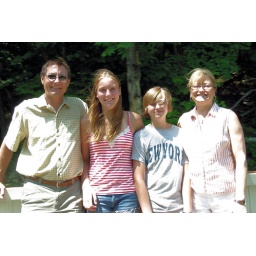
Riding in open train car